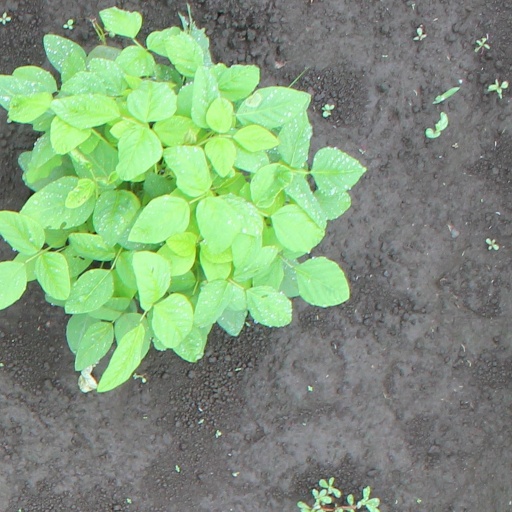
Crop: soybean